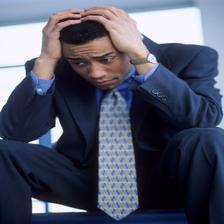
Image emotion (VAD): valence: 0.4, arousal: 0.2, dominance: 0.0
Candidate emotion words:
emotional — valence: 0.558, arousal: 0.428, dominance: 0.052
hungry — valence: -0.834, arousal: 0.38, dominance: -0.492
insistent — valence: 0.104, arousal: 0.27, dominance: 0.402
wounded — valence: -0.77, arousal: 0.54, dominance: -0.45
Best matching emotion: emotional